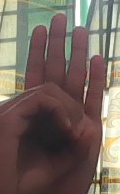
ASL sign: 0